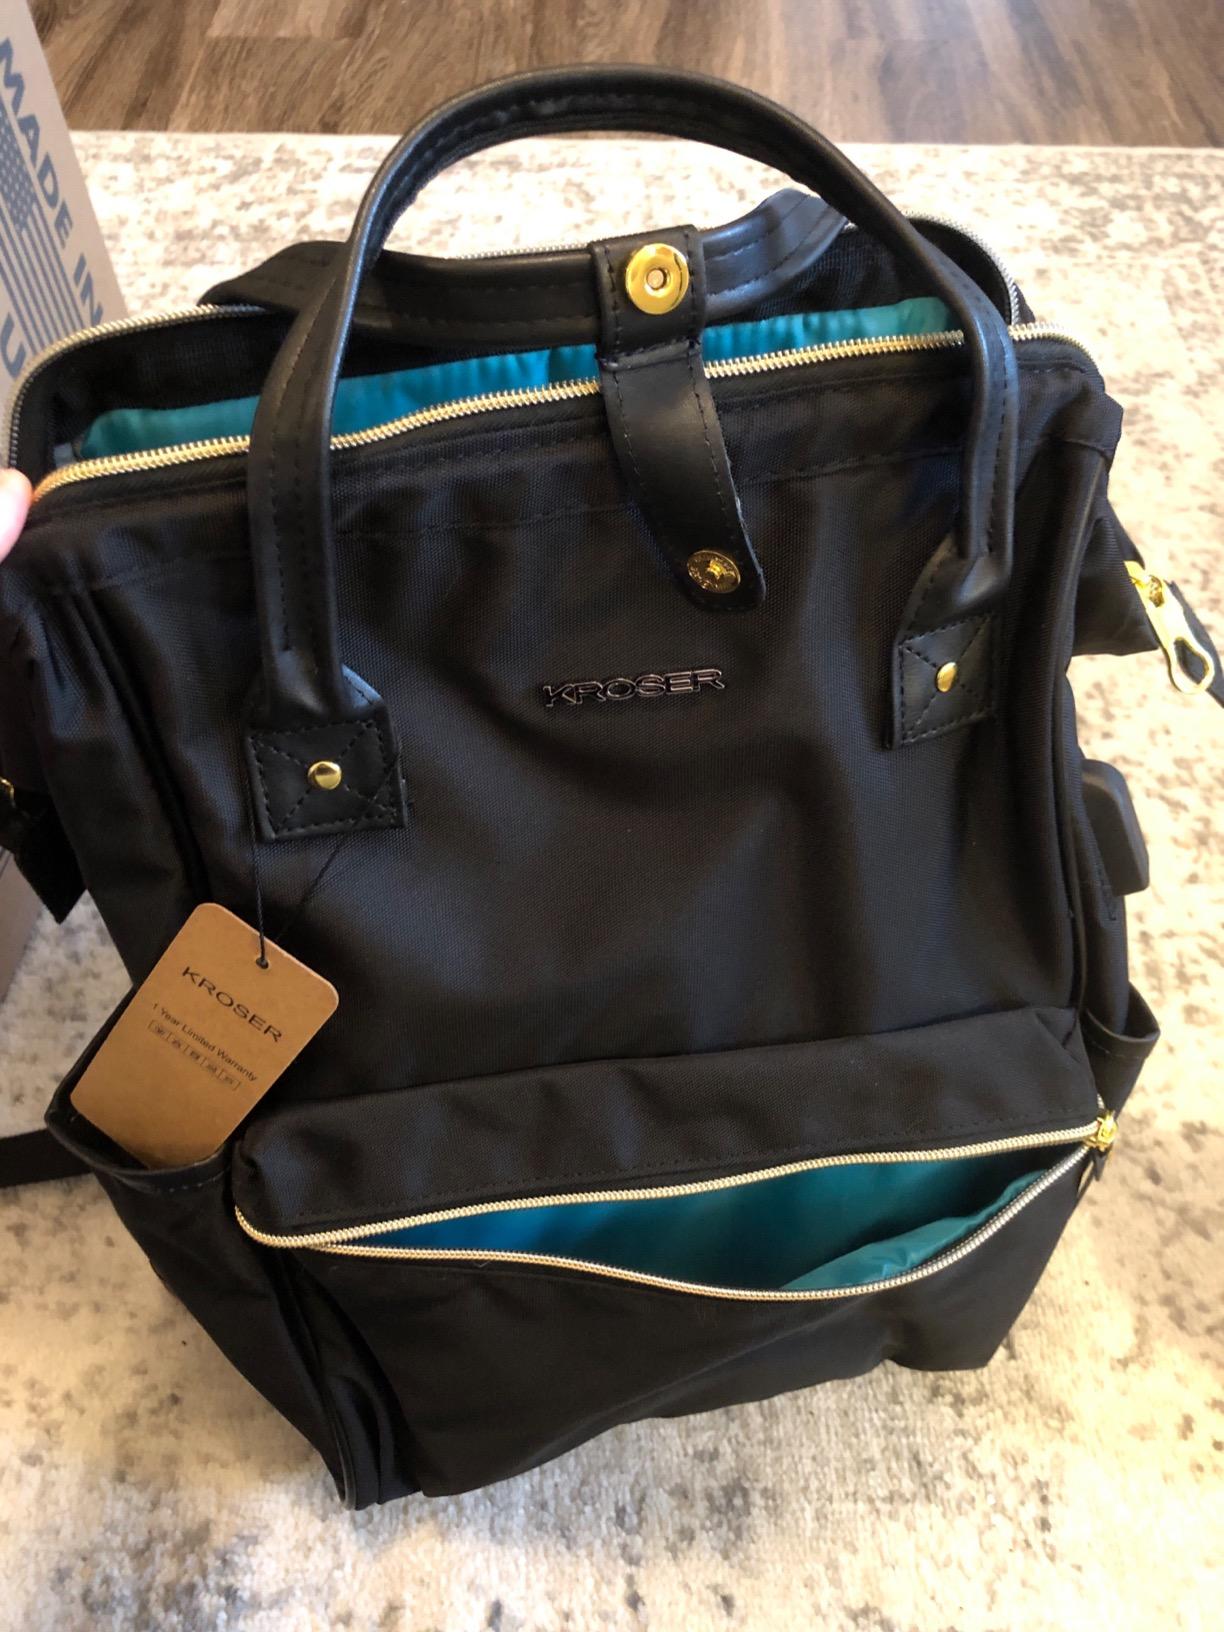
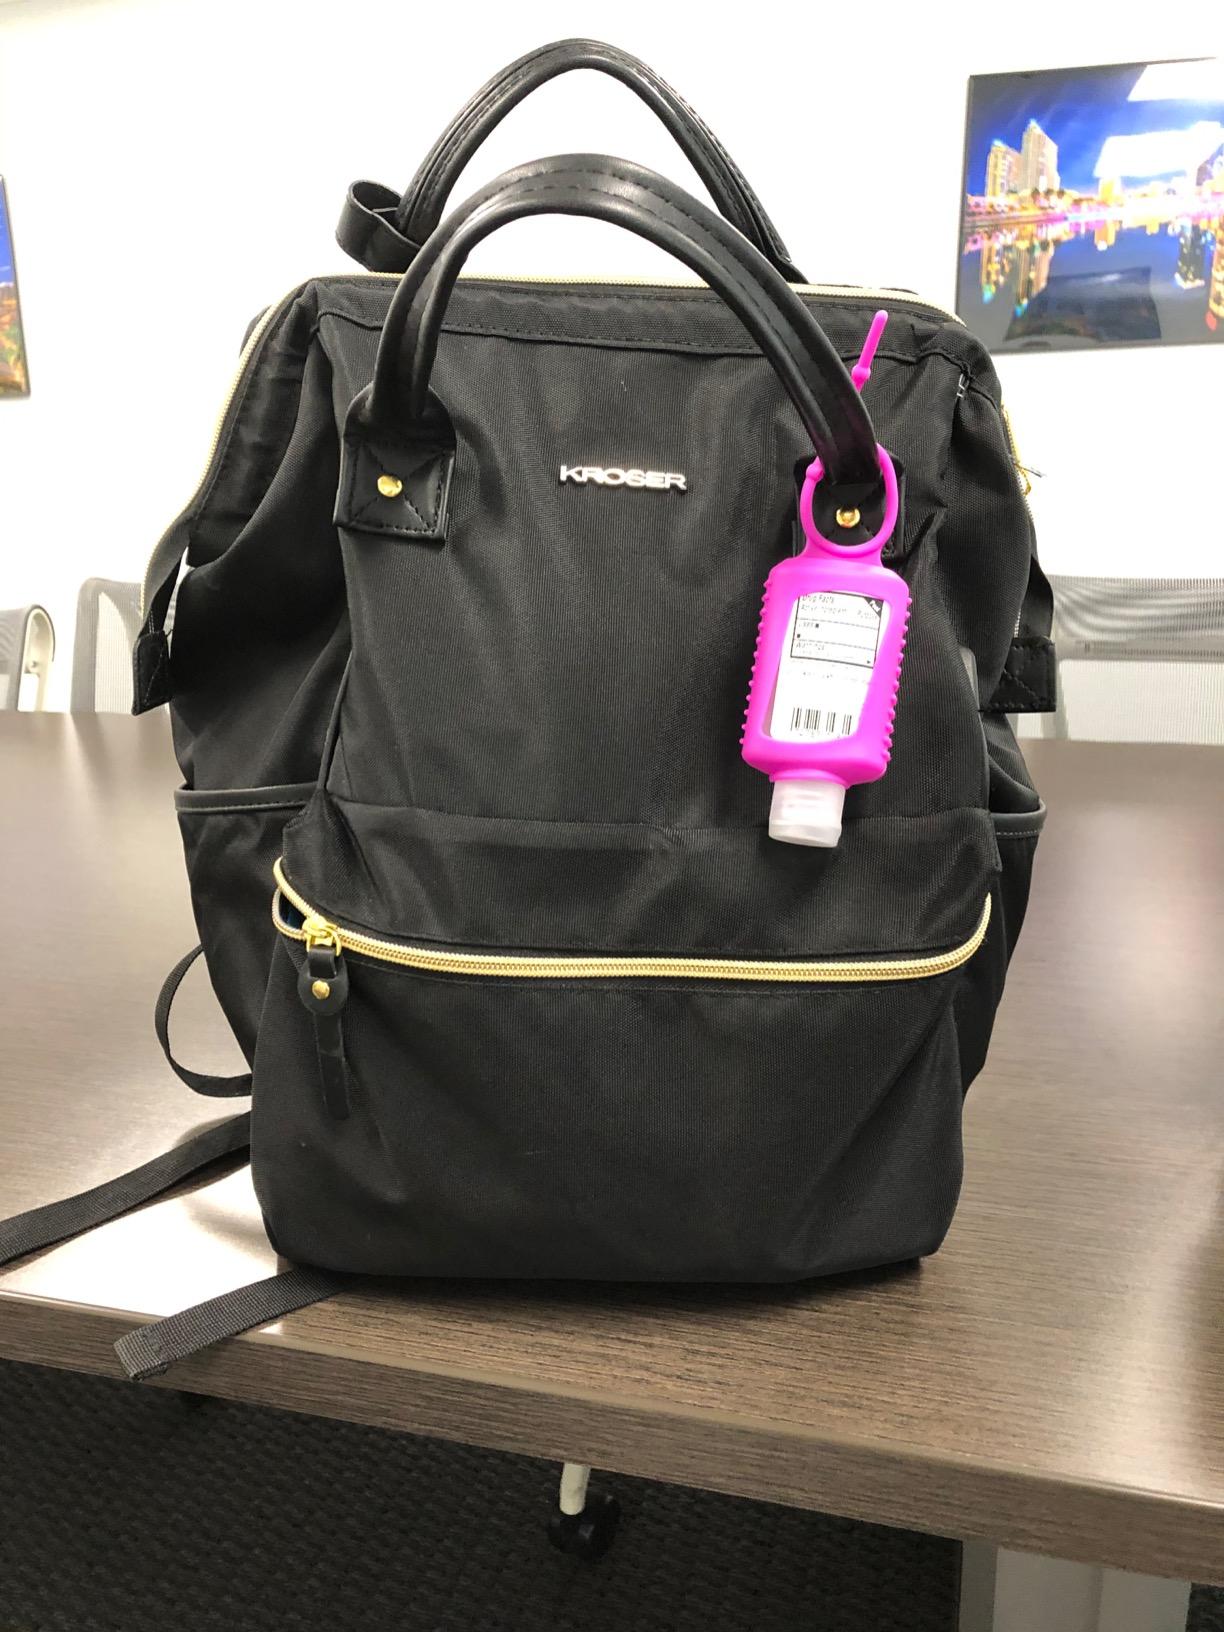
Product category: bag
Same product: yes